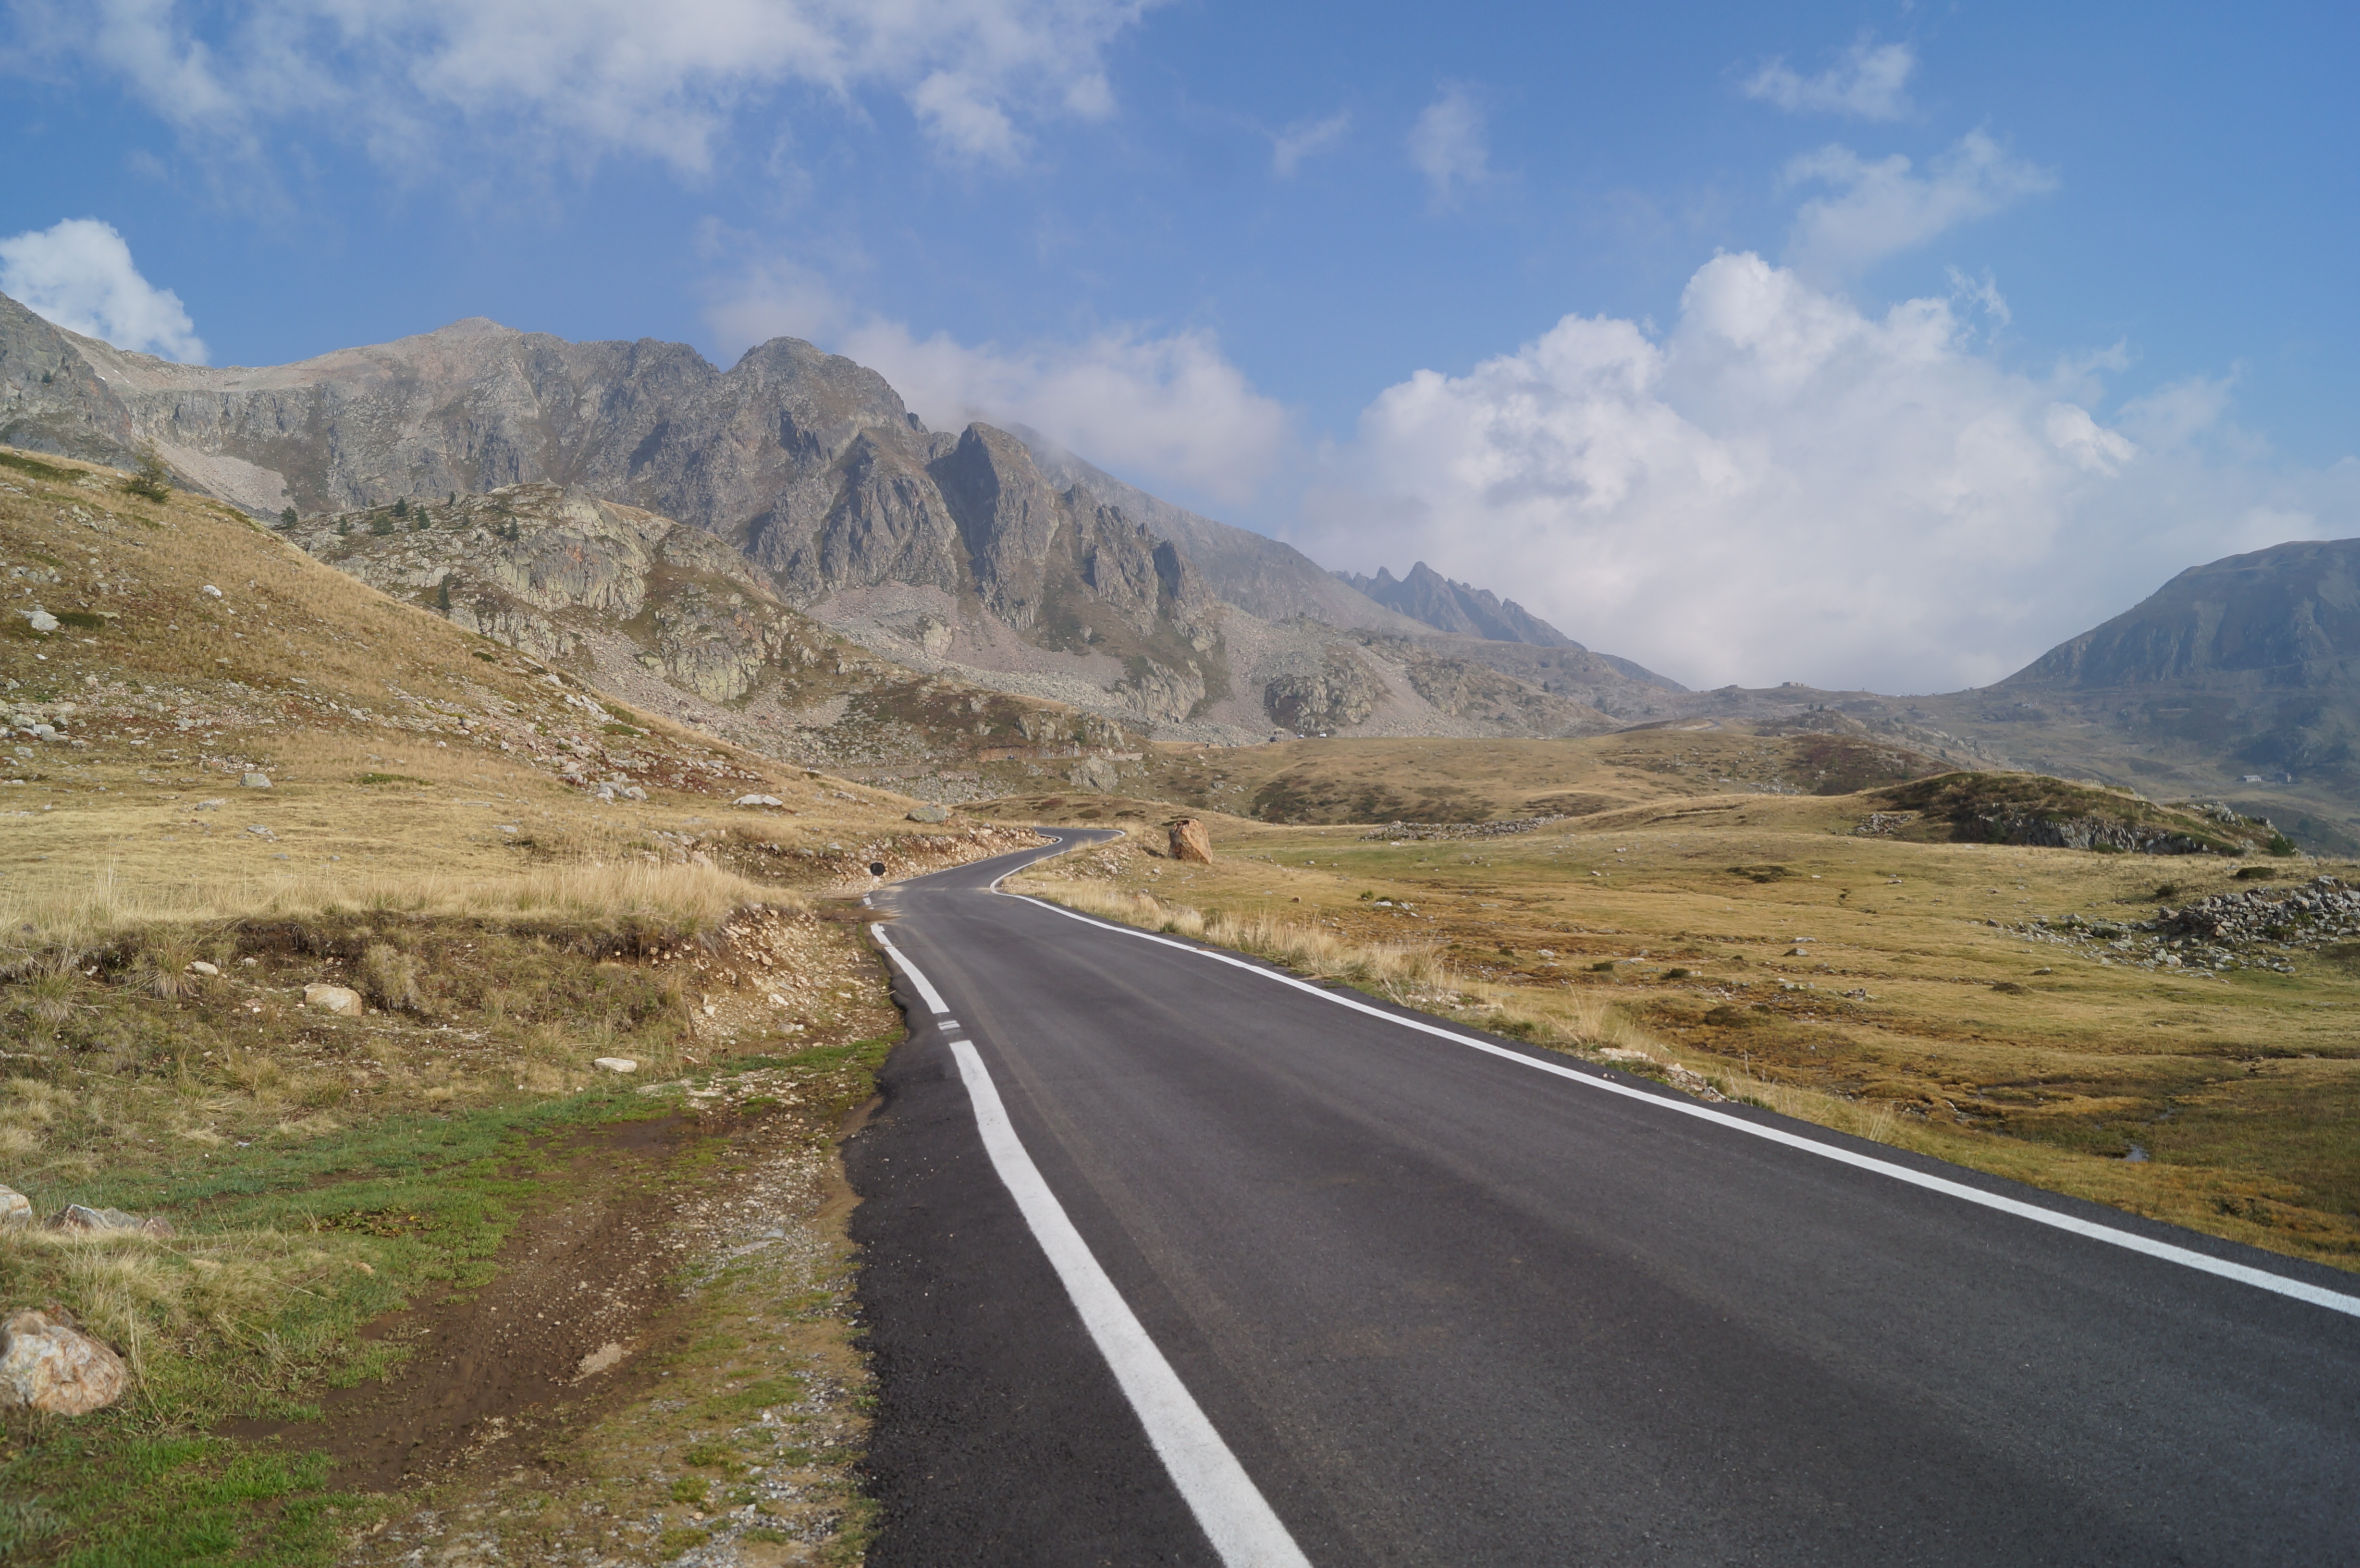
landscape, nature, grass, outdoor, rock, wilderness, mountain, cloud, sky, road, hill, adventure, highway, valley, mountain range, scenic, scenery, highland, ridge, road trip, outdoors, alps, infrastructure, plateau, beautiful, fell, rural area, mountain pass, mountainous landforms